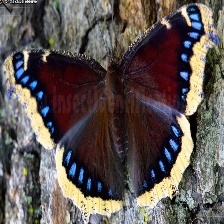
Species: MOURNING CLOAK
Butterfly family (ImageNet category): admiral